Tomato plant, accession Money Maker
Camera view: bottom (45 deg); turntable rotation: 240 degrees
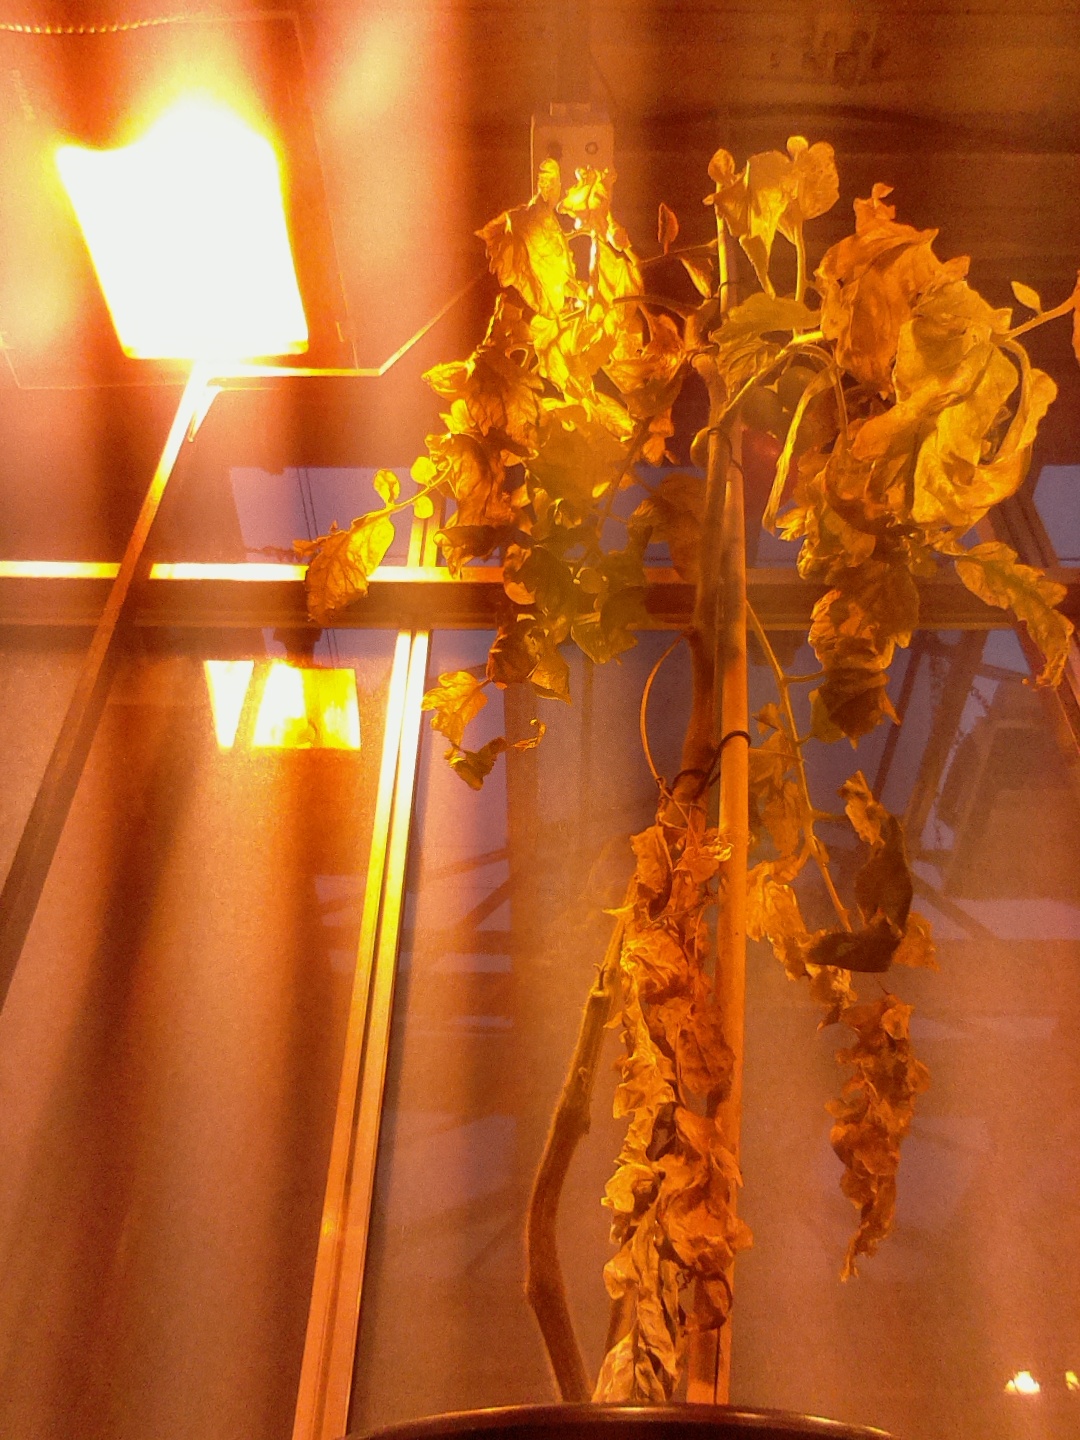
BBCH growth stage 81: 10%-20% of fruits show typical fully ripe color